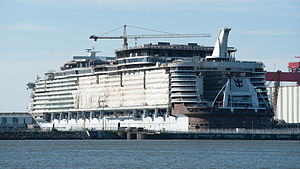
Oasis-klassen / Skibe
Oasis-klassen er en skibsklasse af krydstogtskibe fra rederiet Royal Caribbean International, og er verdens største krydstogtskibe. De første to skibe i klassen, Oasis of the Seas og Allure of the Seas blev leveret i 2009 og 2010.